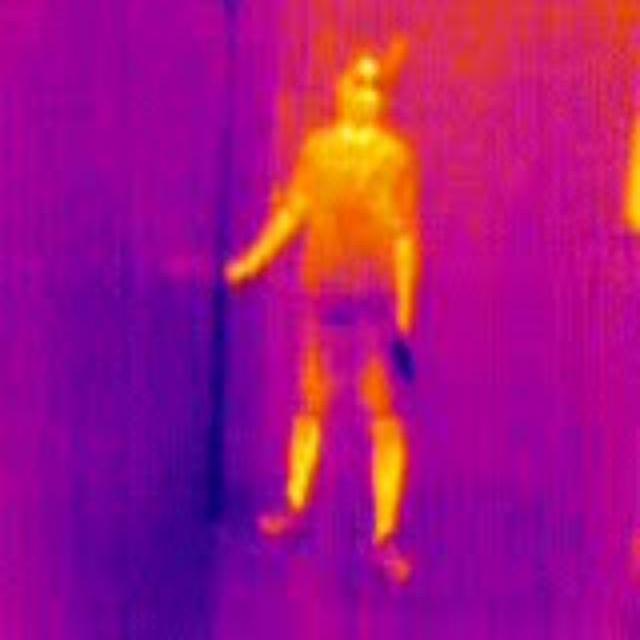
Detected objects:
label: person